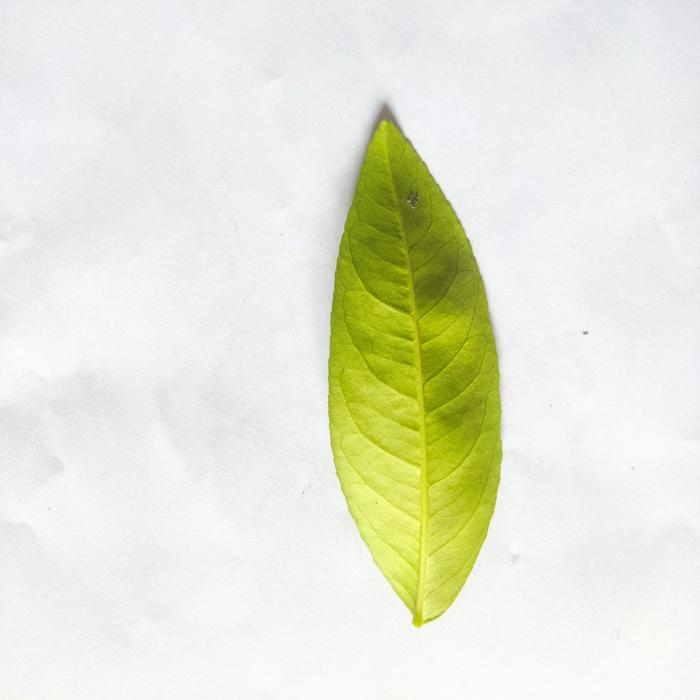
Crop: Lemon
Leaf condition: Healthy_Leaf